Kenneth Sims (geologist)

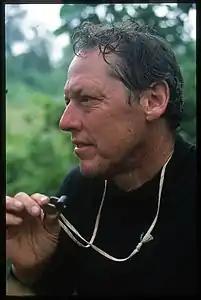
Ken Sims on Nyiragongo in DR Congo on National Geographic Expedition.

Kenneth W. W. Sims (born 1959) is an American professor of isotope geology in the Department of Geology and Geophysics at the University of Wyoming. Sims operates the University of Wyoming High Precision Isotope Laboratory.